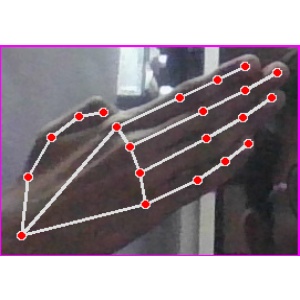
अक्षर: घ